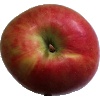
Label: Apple Crimson Snow 1